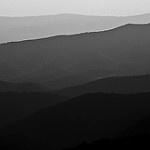
Label: B & W